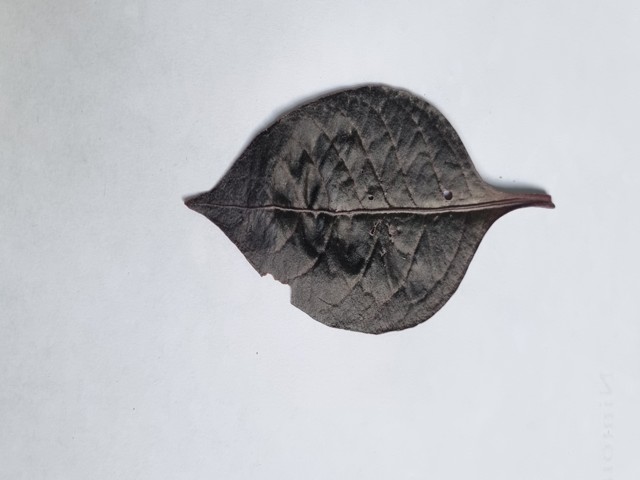
Plant: kalochitra